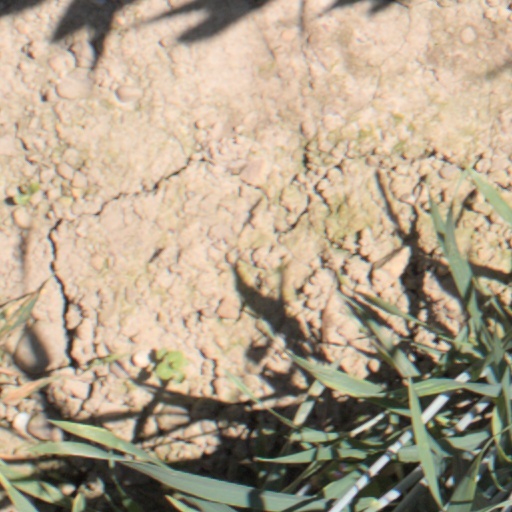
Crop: wheat